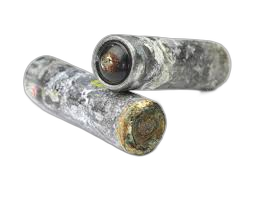
Waste category: battery